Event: Nepal Earthquake
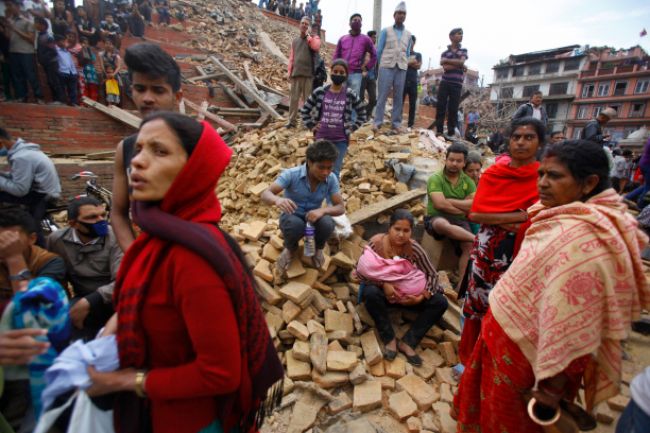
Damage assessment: damage